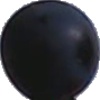
Label: Grape Blue 1